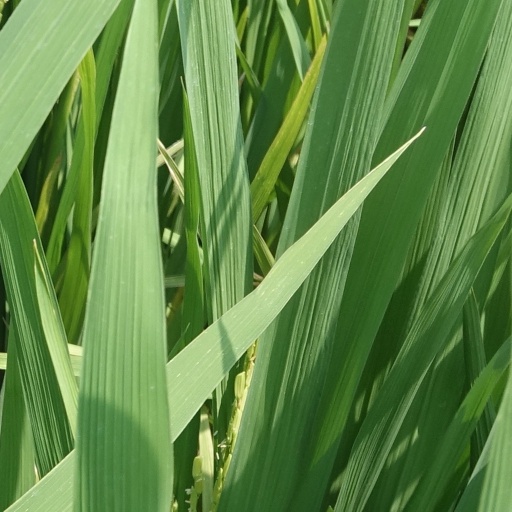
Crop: rice